Nyhavn 15

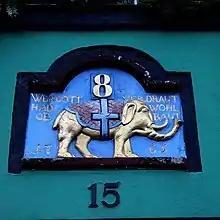
The elephant above the door

The building consists of three storeys and a basement and is four bays wide. On its rear is a small courtyard. The most distinctive feature of the building is a relief of an elephant mounted above the door. It was installed by Jørgen Alsing as an advertisement for his oriental products. An "8" above the elephant relief is an old cadastral number ("matrikelnyummer") but has been the cause of some confusion when people have mistaken it for the house number (which is No. 15). The building was listed on the Danish Registry of Protected Buildings and Places in 1945.